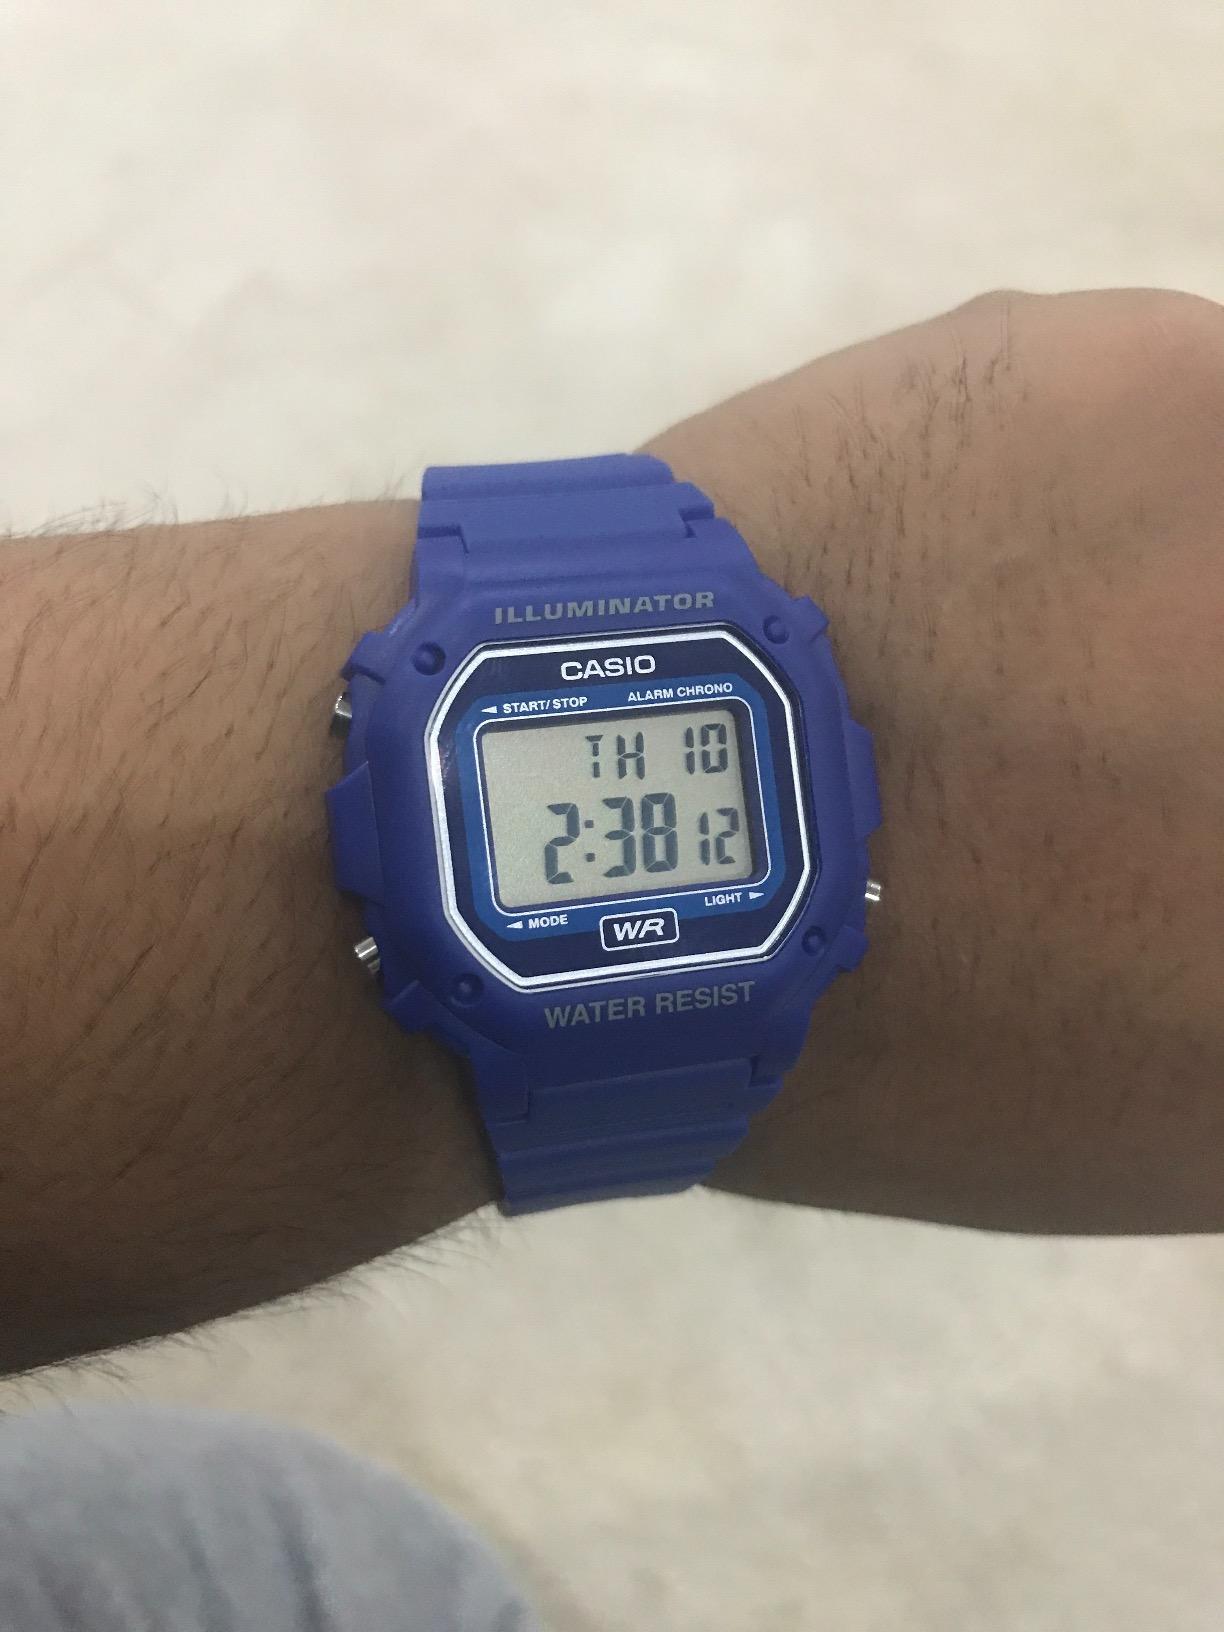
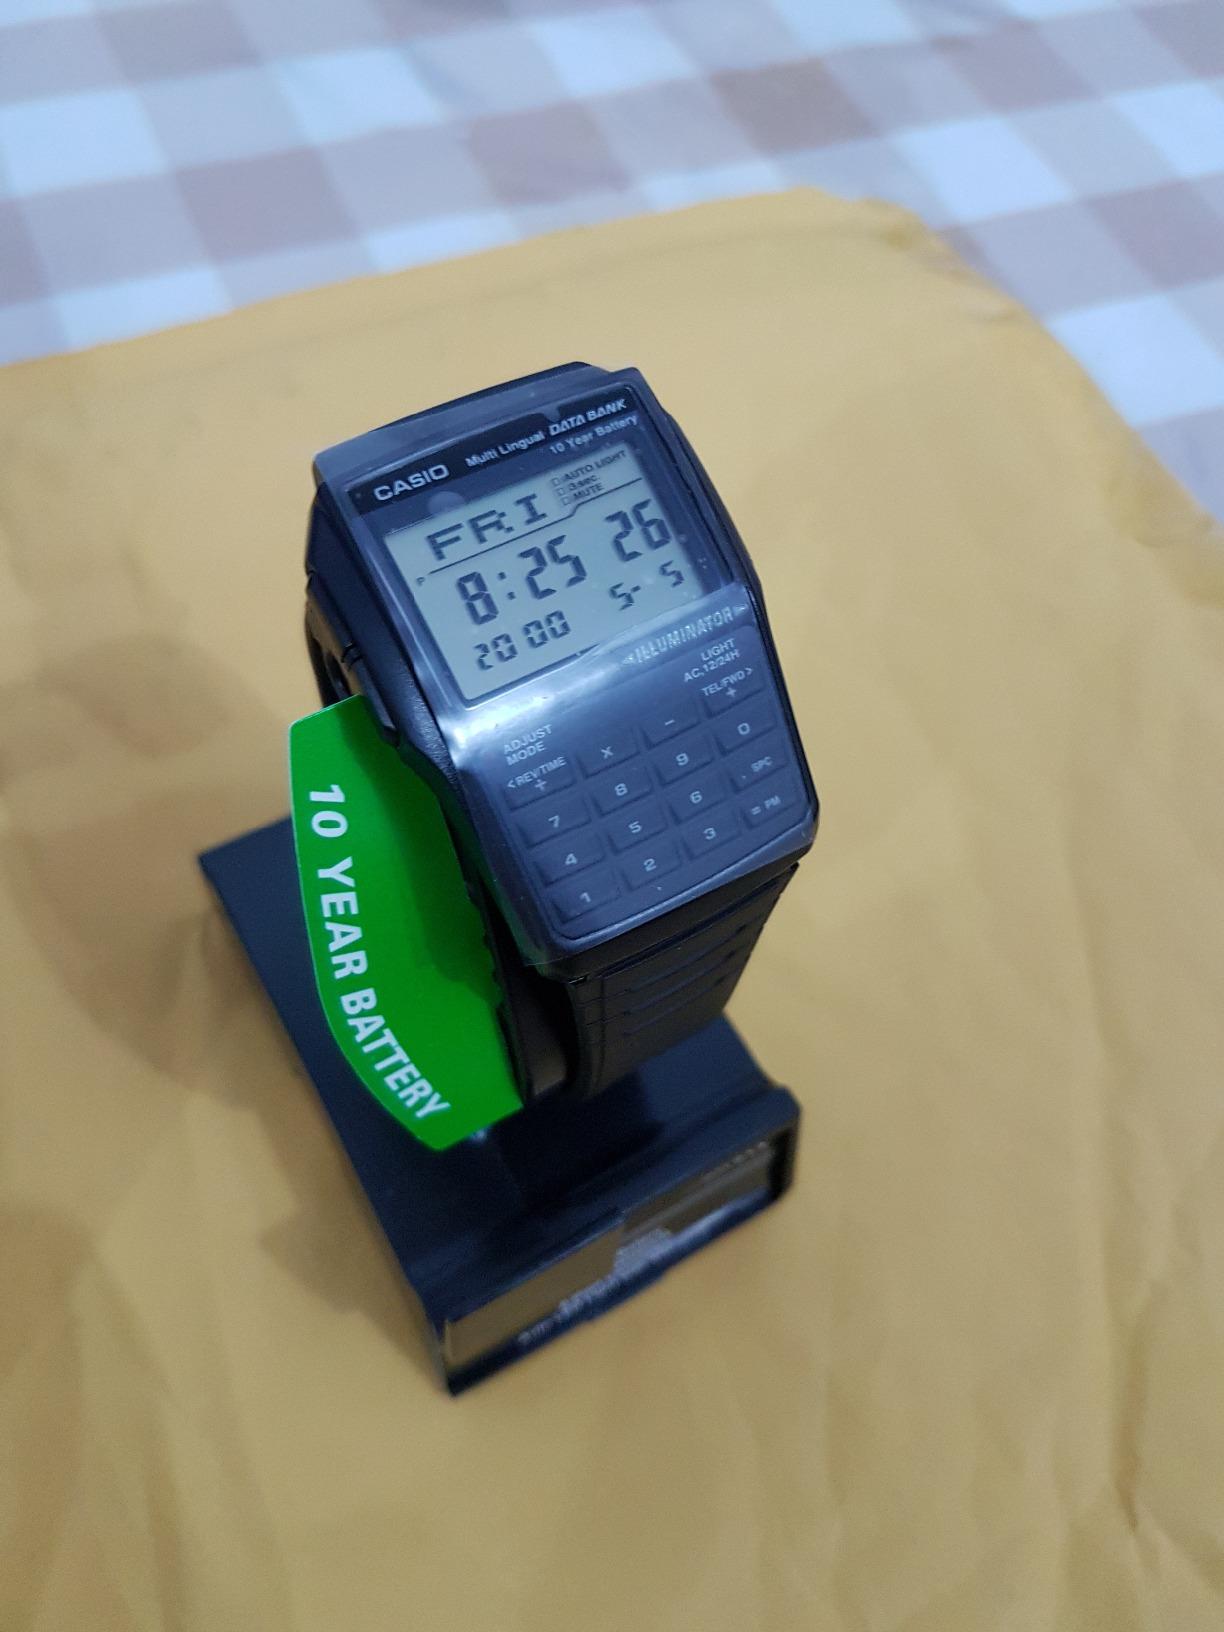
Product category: accessories_watch
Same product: no